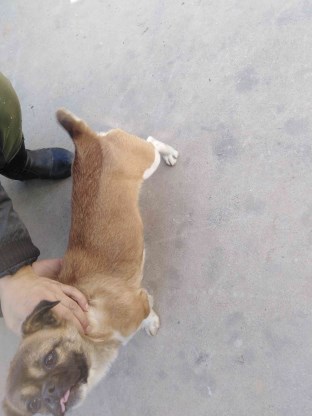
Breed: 3336-n000121-chinese_rural_dog